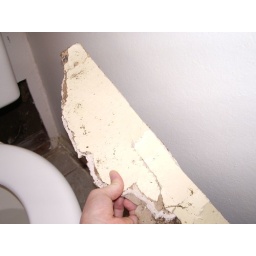
The sheet rock we found in the bathroom wall on termite muck